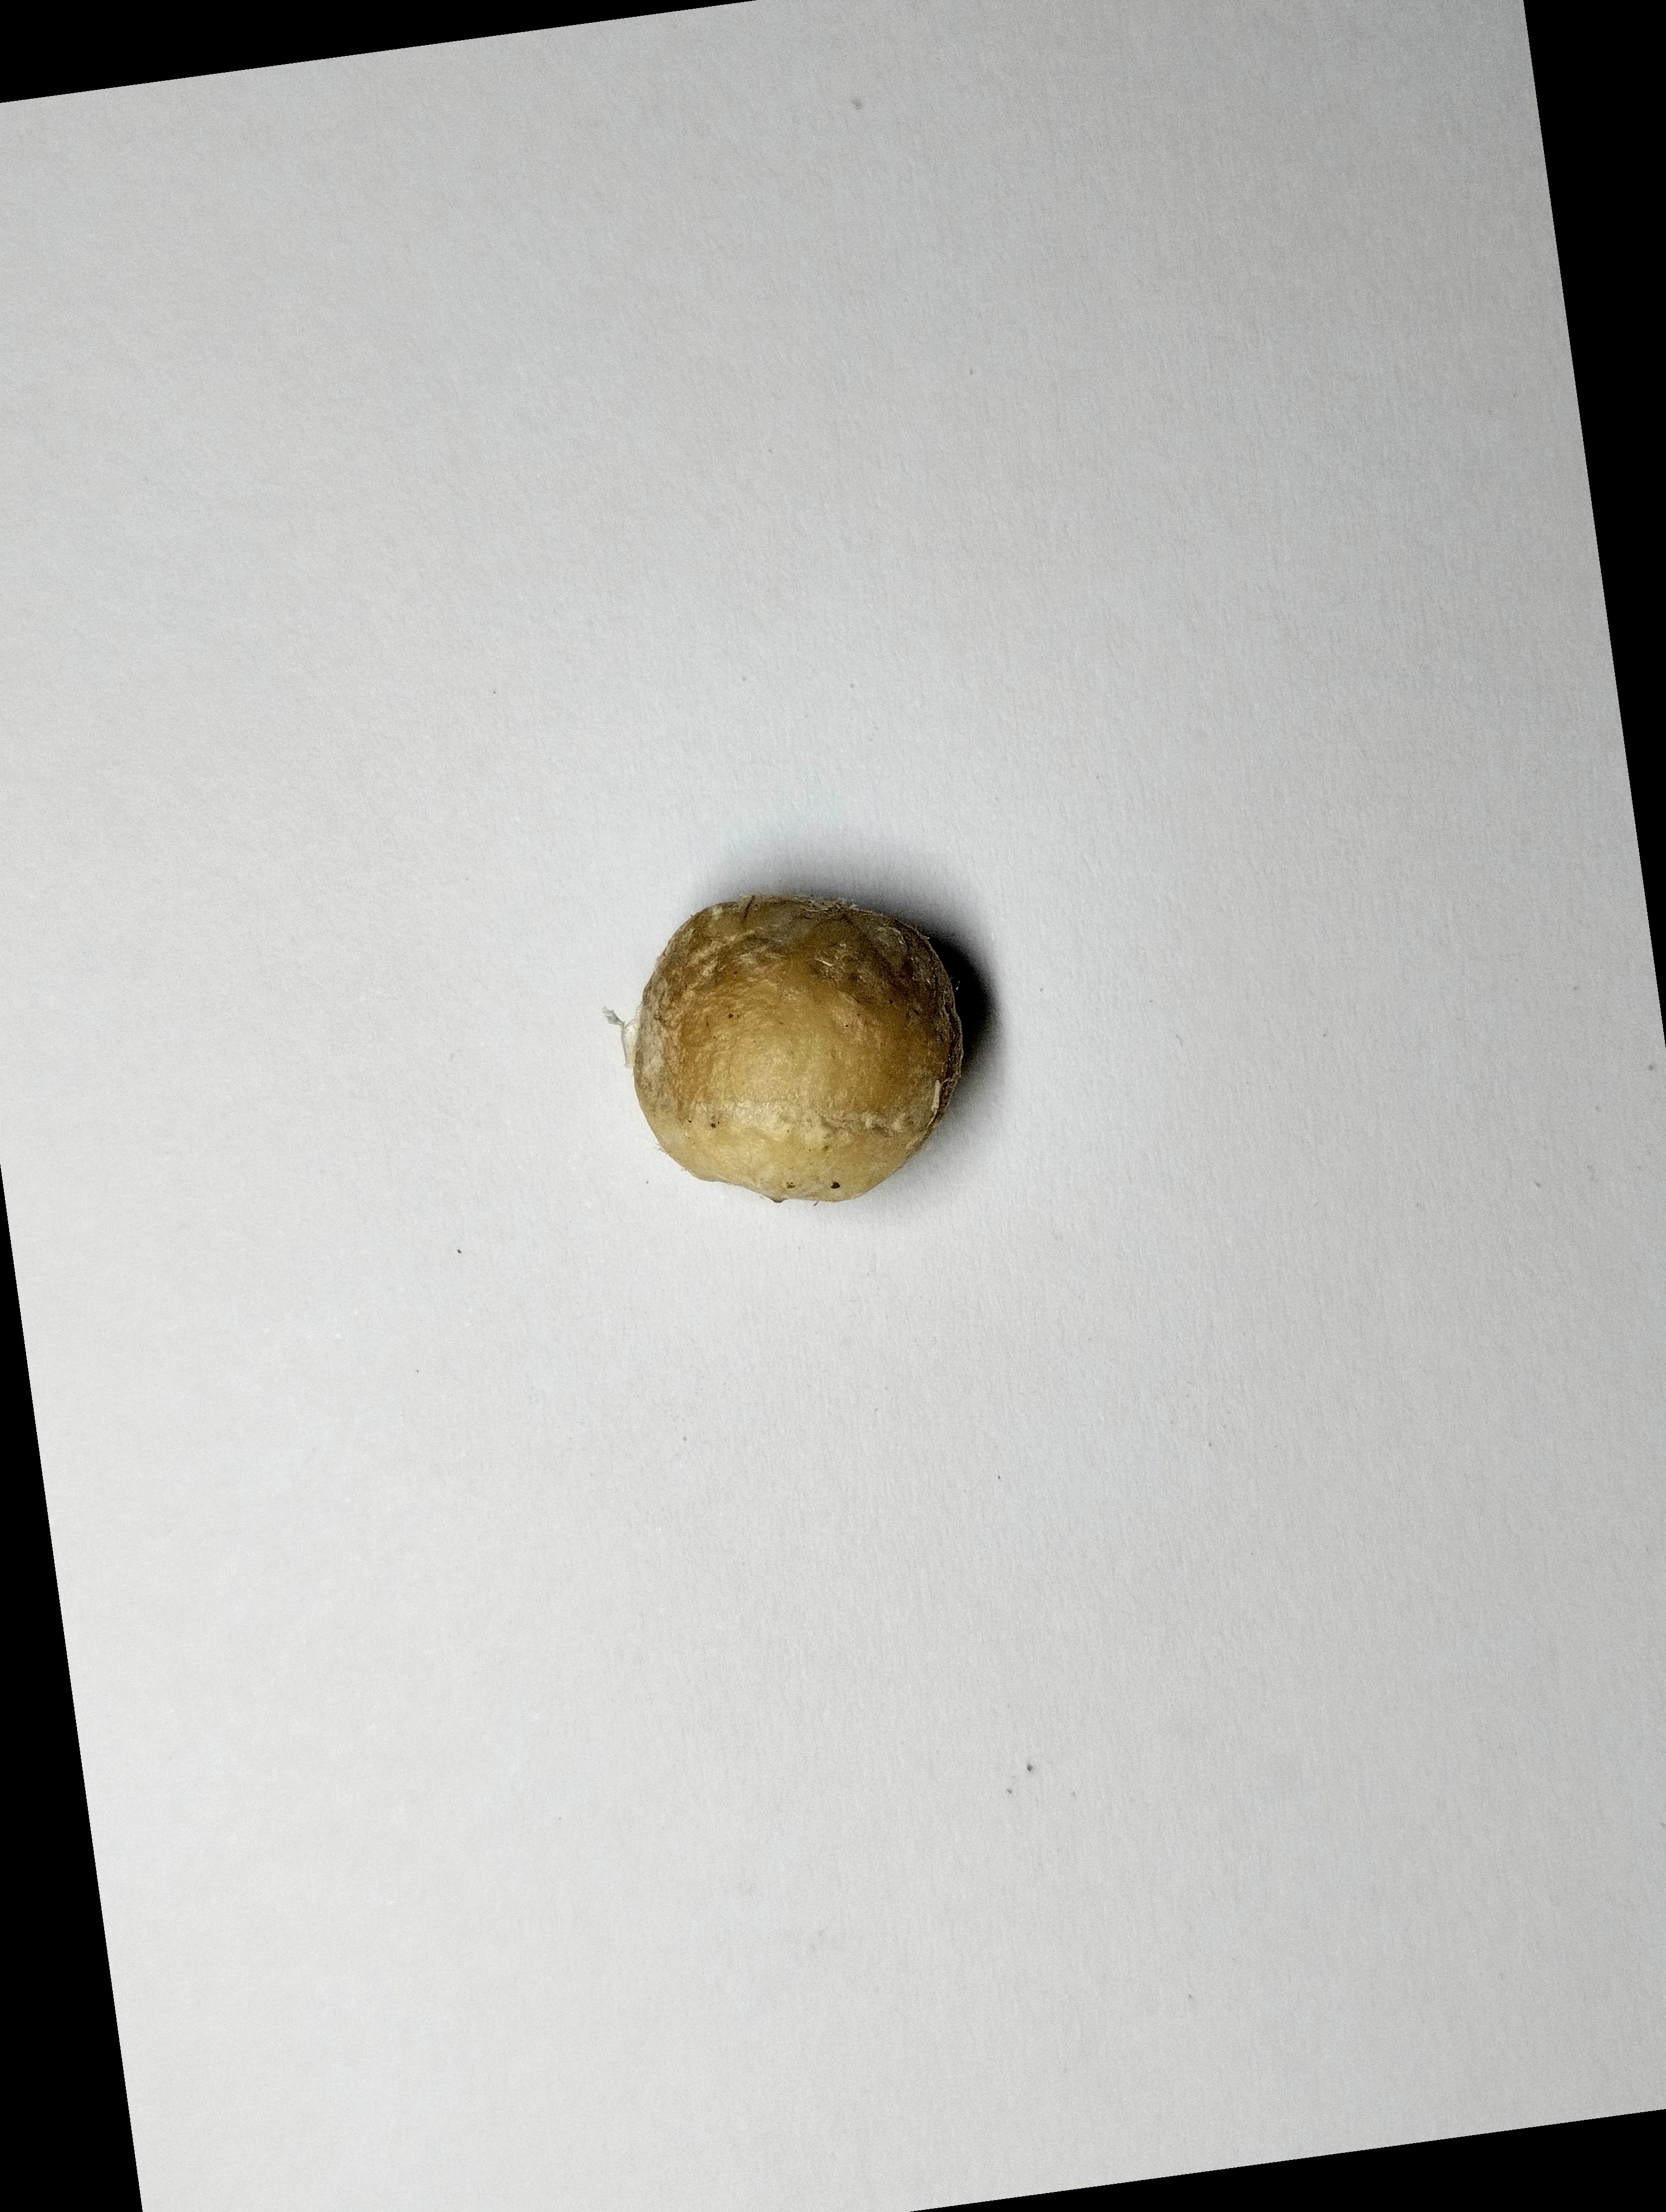
Label: bagus (good seed)